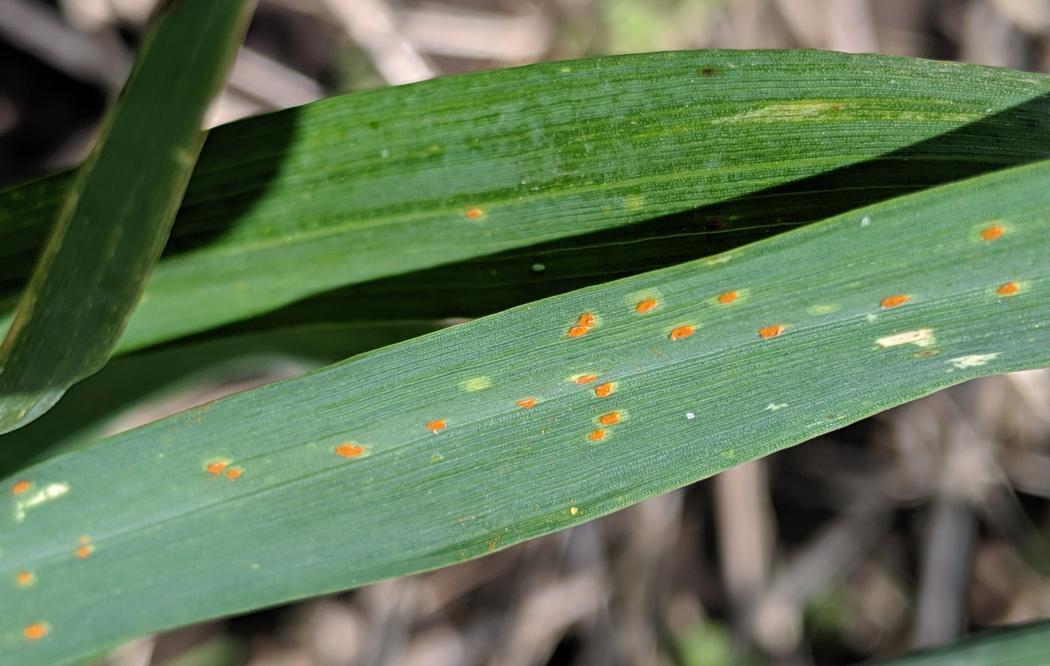
Plant: Wheat
Disease: wheat leaf rust